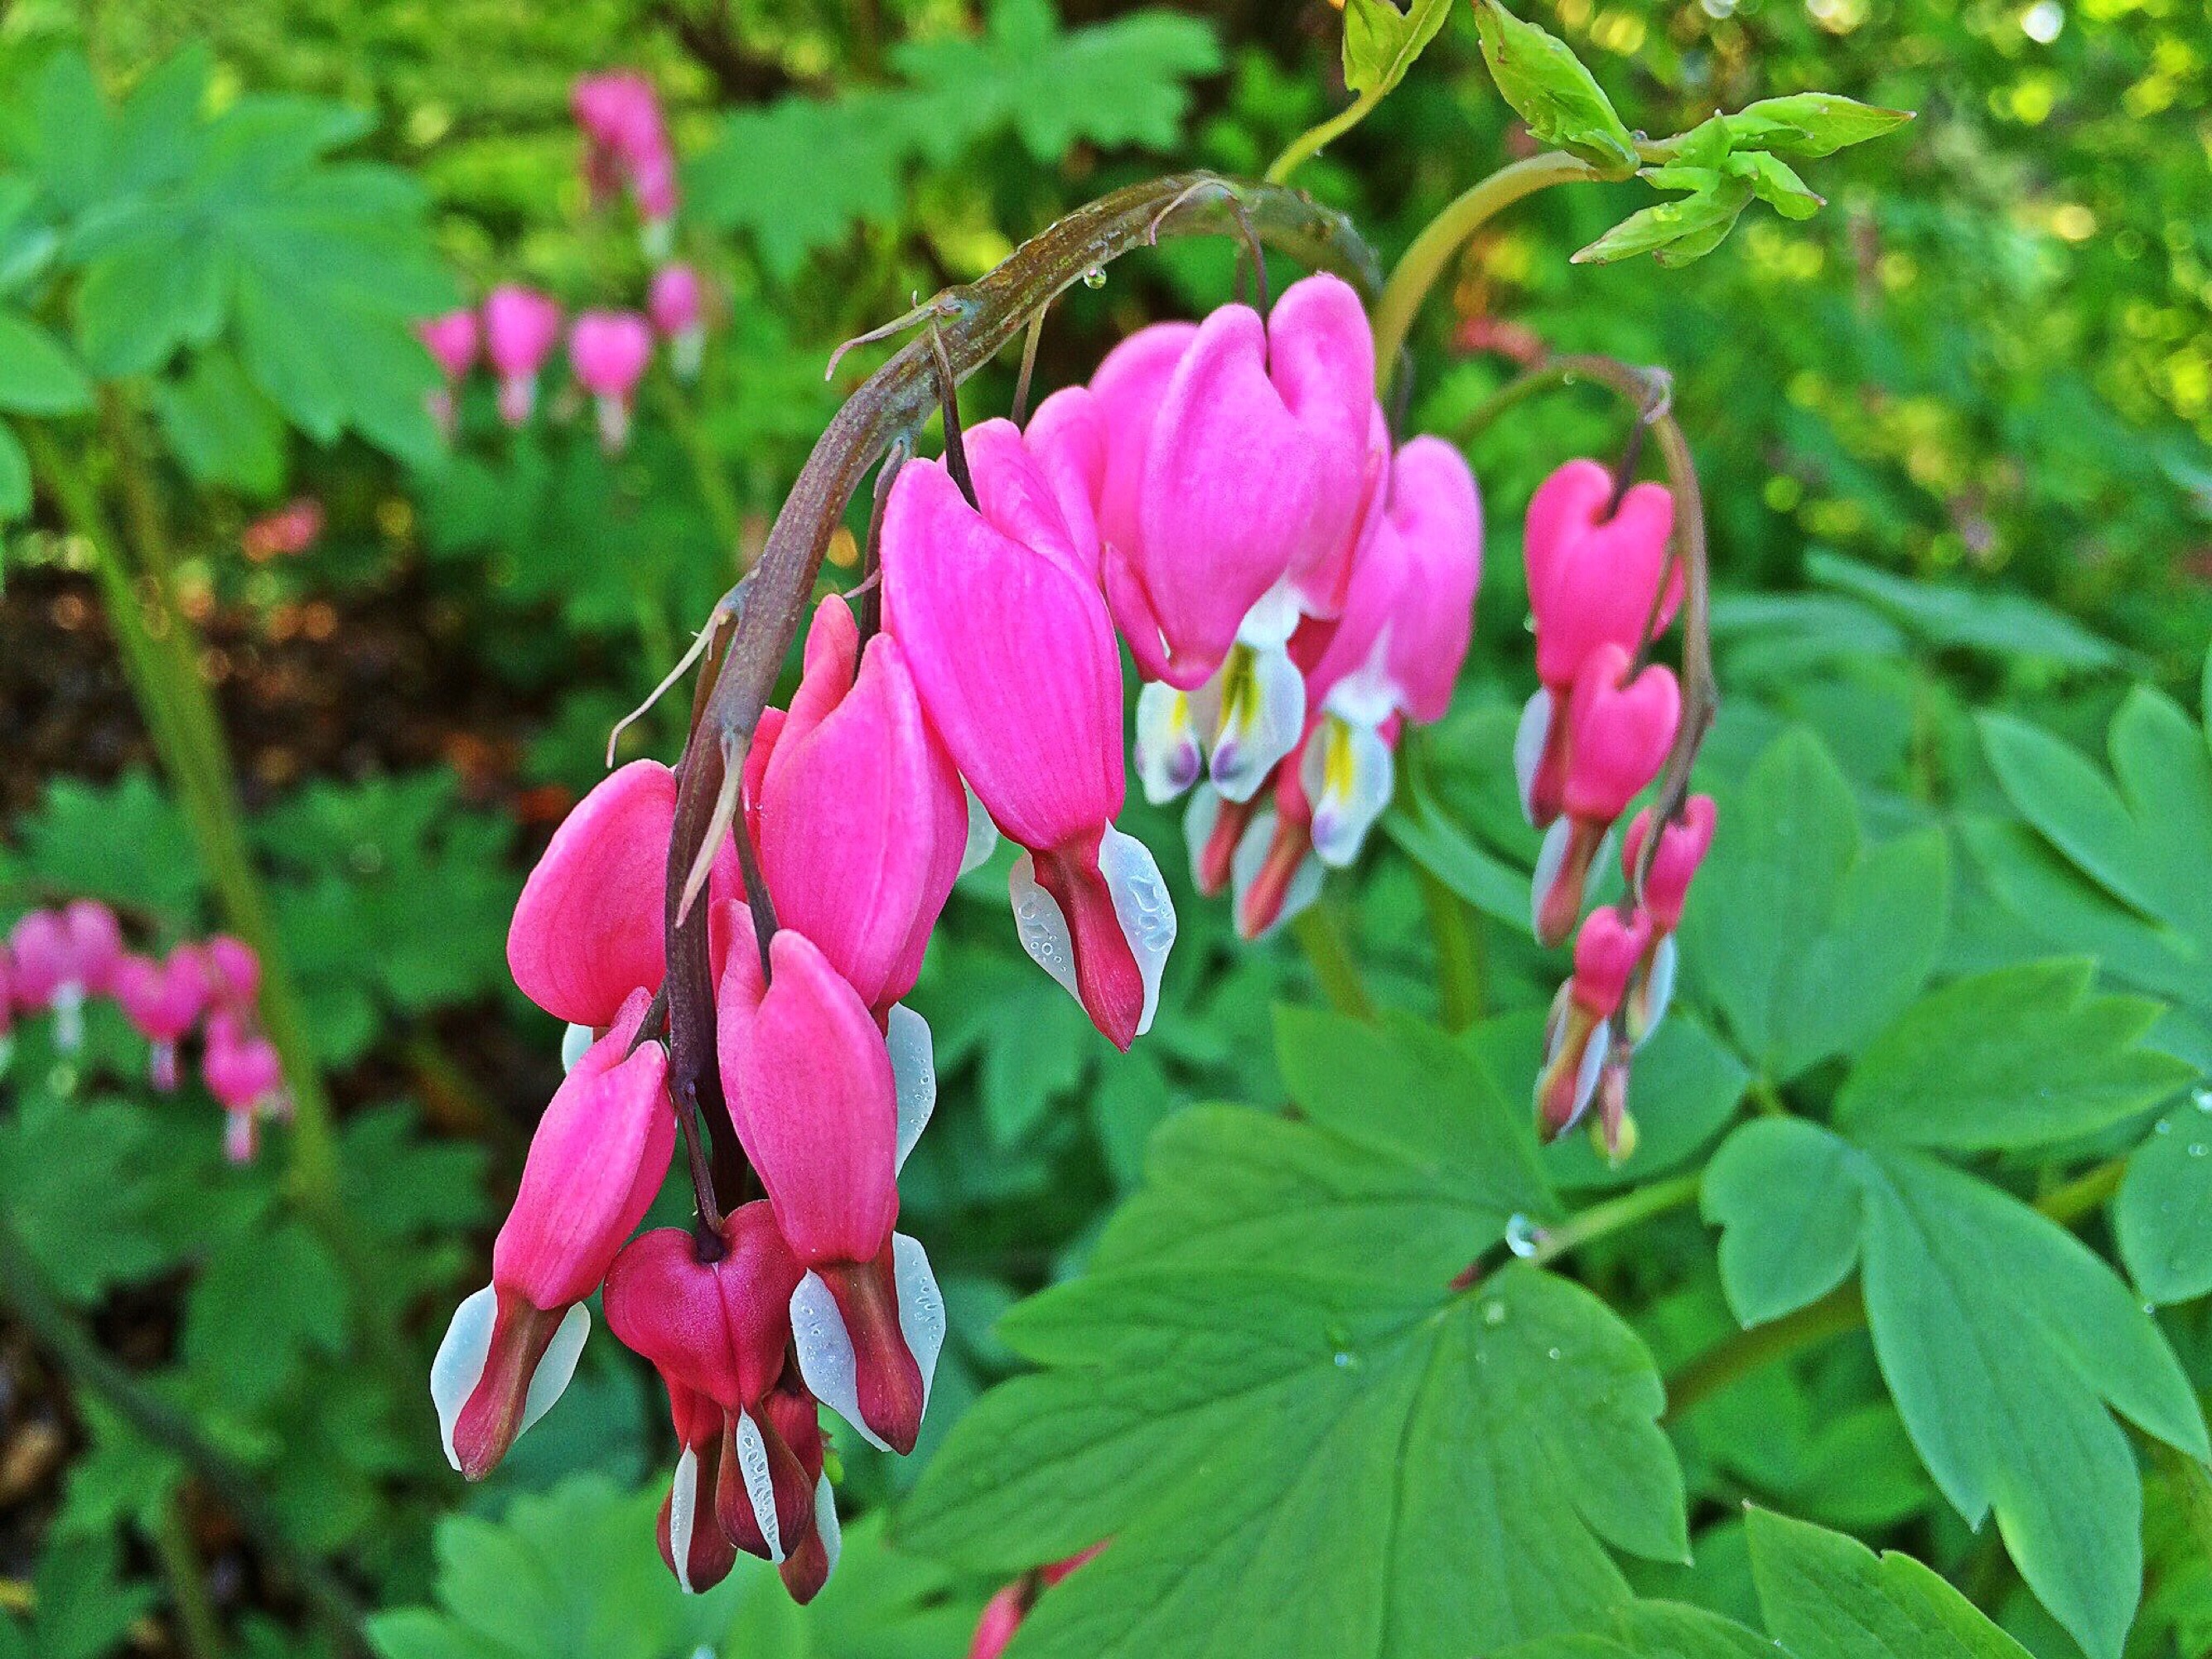
blossom, plant, leaf, flower, petal, bloom, floral, spring, botany, garden, pink, flora, wildflower, shrub, honeysuckle, flowering plant, bleeding heart, annual plant, land plant, everlasting sweet pea